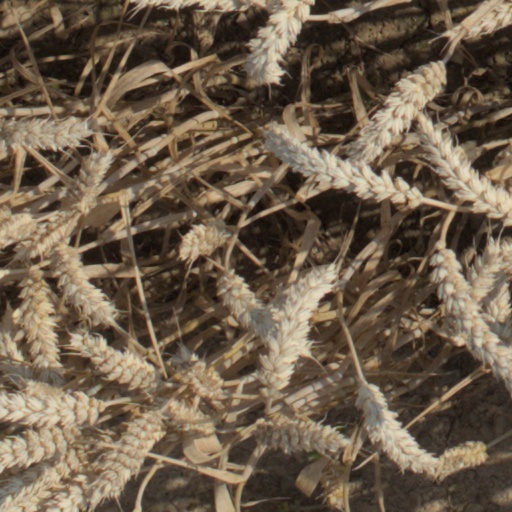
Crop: wheat